East Fork Lewis River

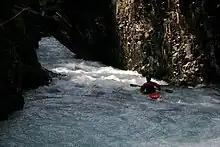
East Fork Lewis River kayaker

The East Fork's basin is approximately 150,635 acres. The rocky upper basin was formed by erosion as well as volcanic and glacial processes, while the lower reaches of the basin have been formed primarily through erosion as the river flows through alluvial flatlands. The lower basin has a much lower gradient than the upper, and shifting sediment deposits cause frequent meandering and braiding. The upper basin has a large amount of hardened volcanic ash, pumice, and other pyroclastic material. With the presence of these brittle materials combined with its steep gradient, it experiences high levels of erosion, contributing to the sediment deposits downstream.